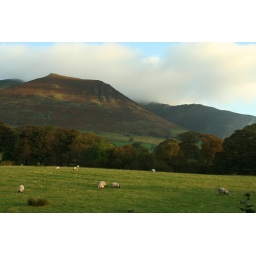
Early morning, looking out from the bedroom window of the house in Threlkeld, - the slopes of Blencathra.